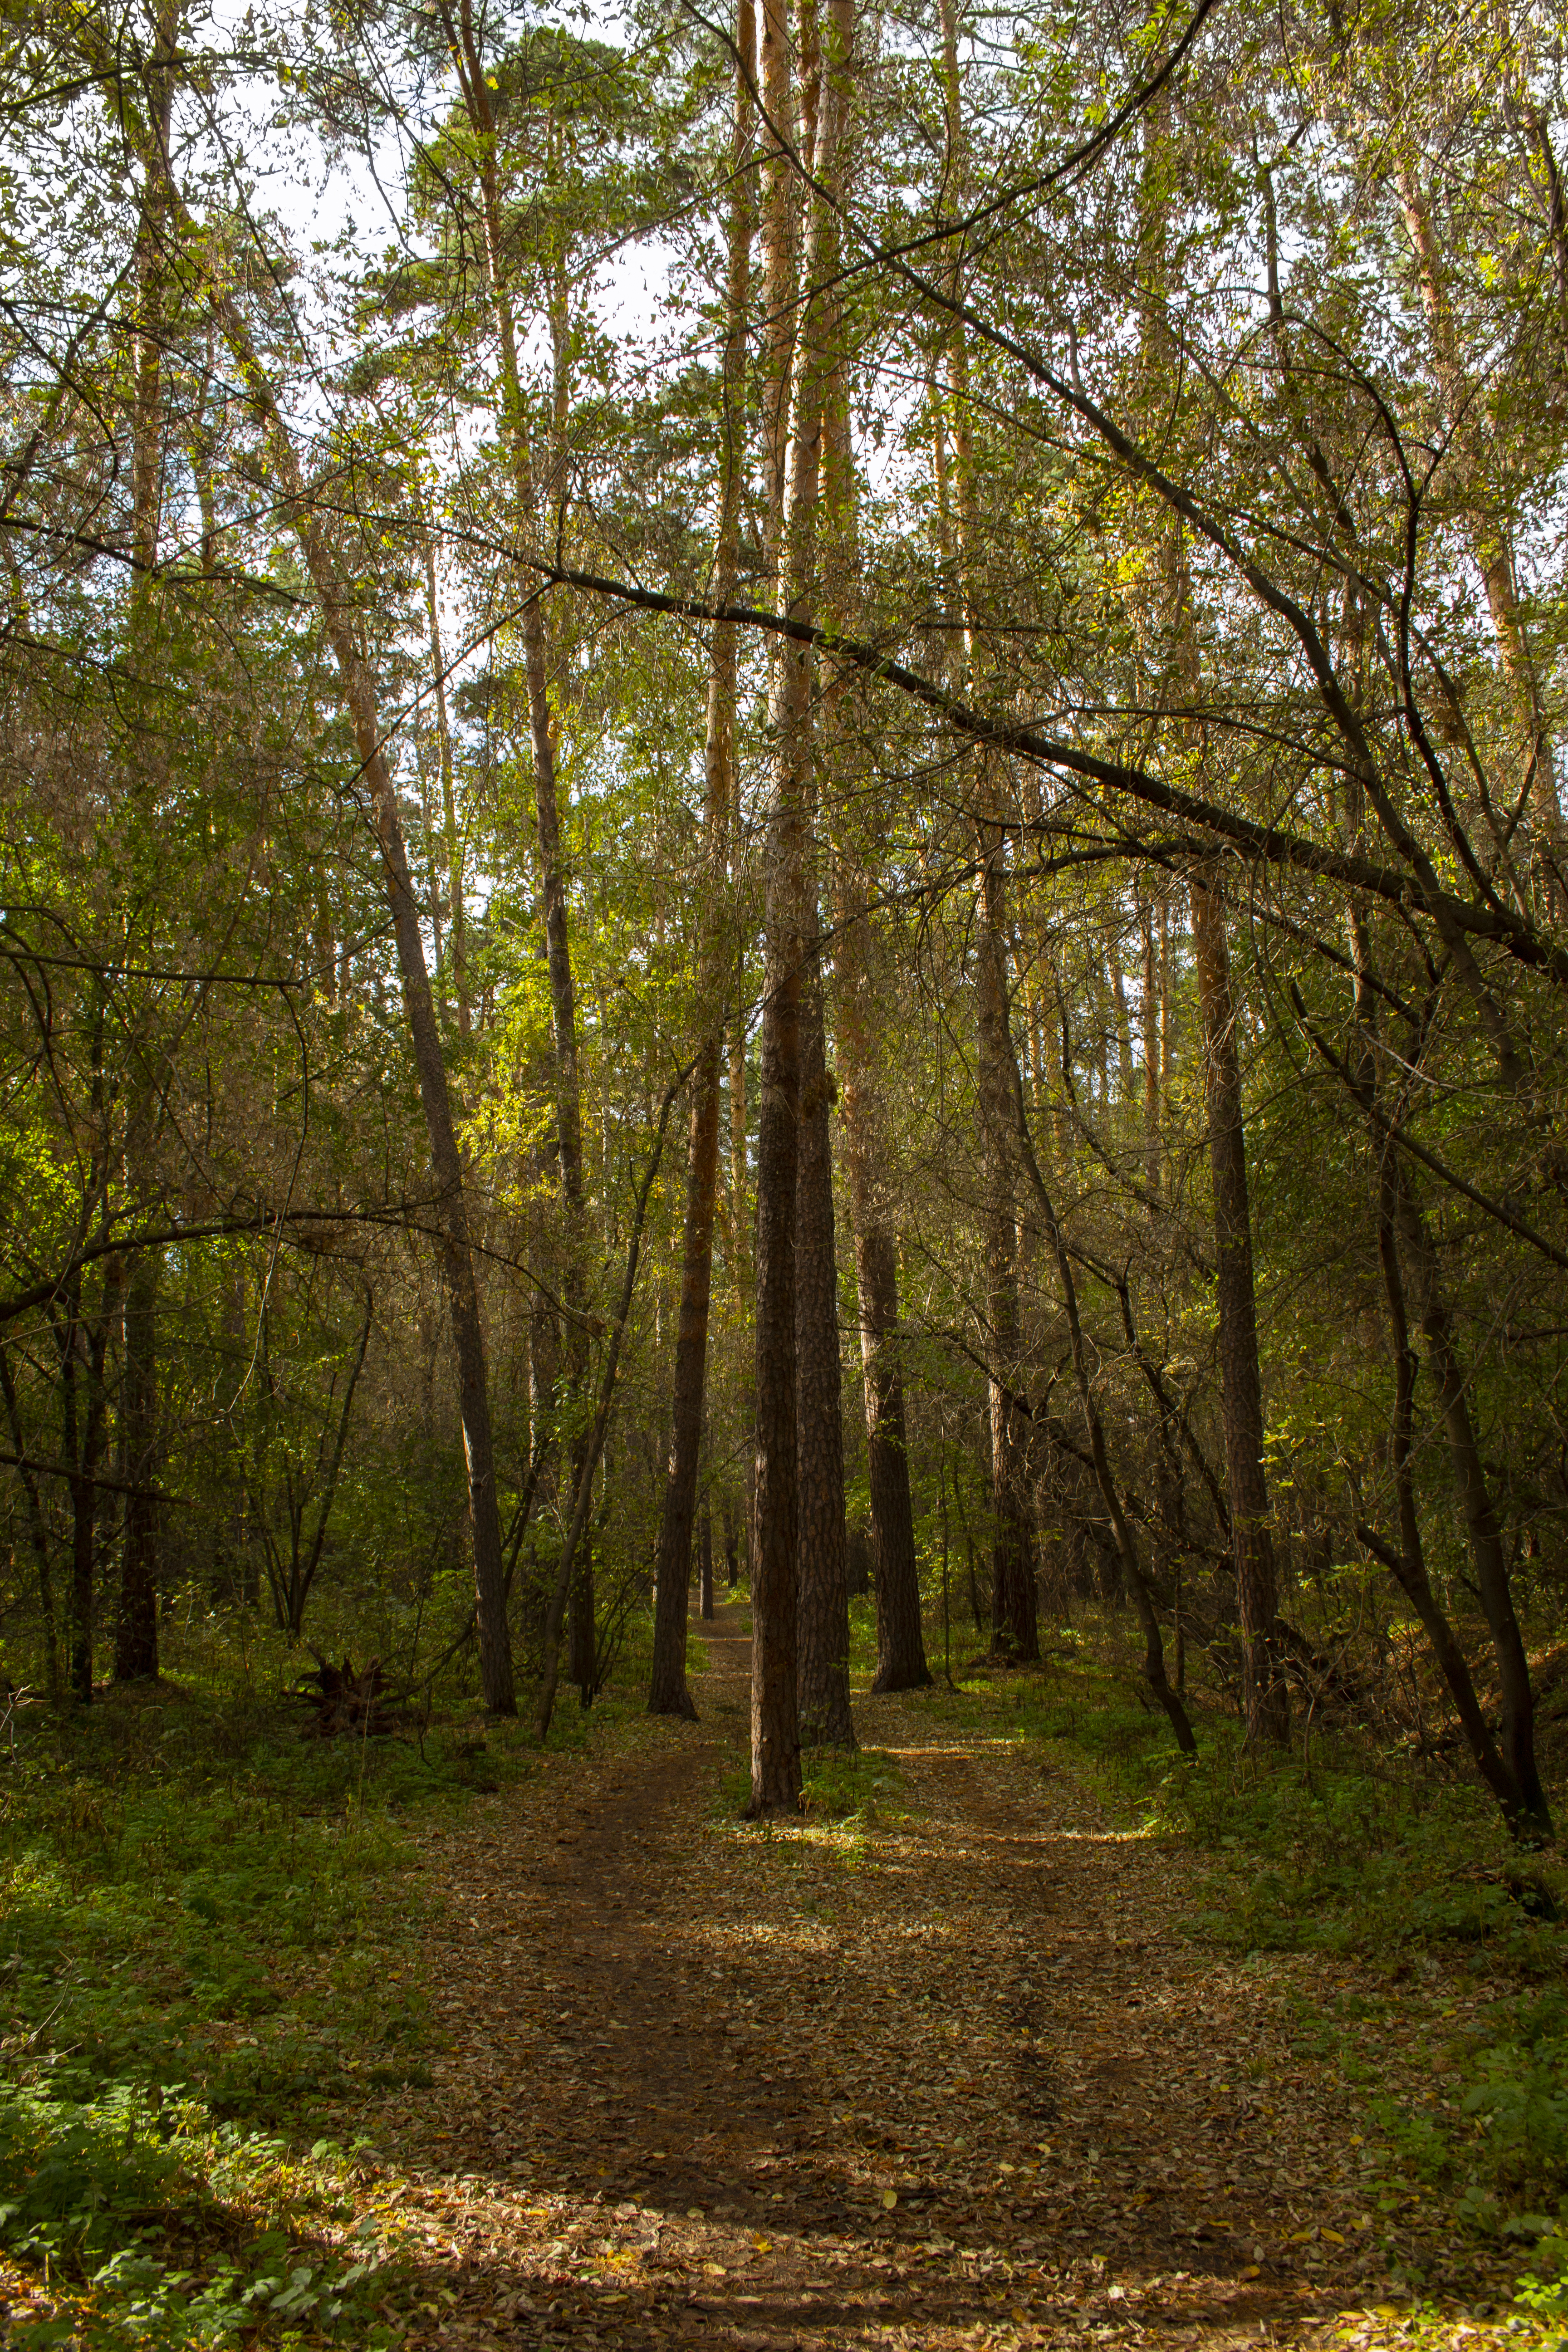
landscape, nature, forest, pine trees, road, grass, path, tree, natural landscape, woodland, natural environment, nature reserve, old growth forest, Northern hardwood forest, woody plant, temperate broadleaf and mixed forest, biome, grove, sunlight, light, plant, tropical and subtropical coniferous forests, leaf, atmospheric phenomenon, trunk, temperate coniferous forest, deciduous, spruce fir forest, wood, branch, spring, sky, autumn, trail, valdivian temperate rain forest, plant stem, riparian forest, jungle